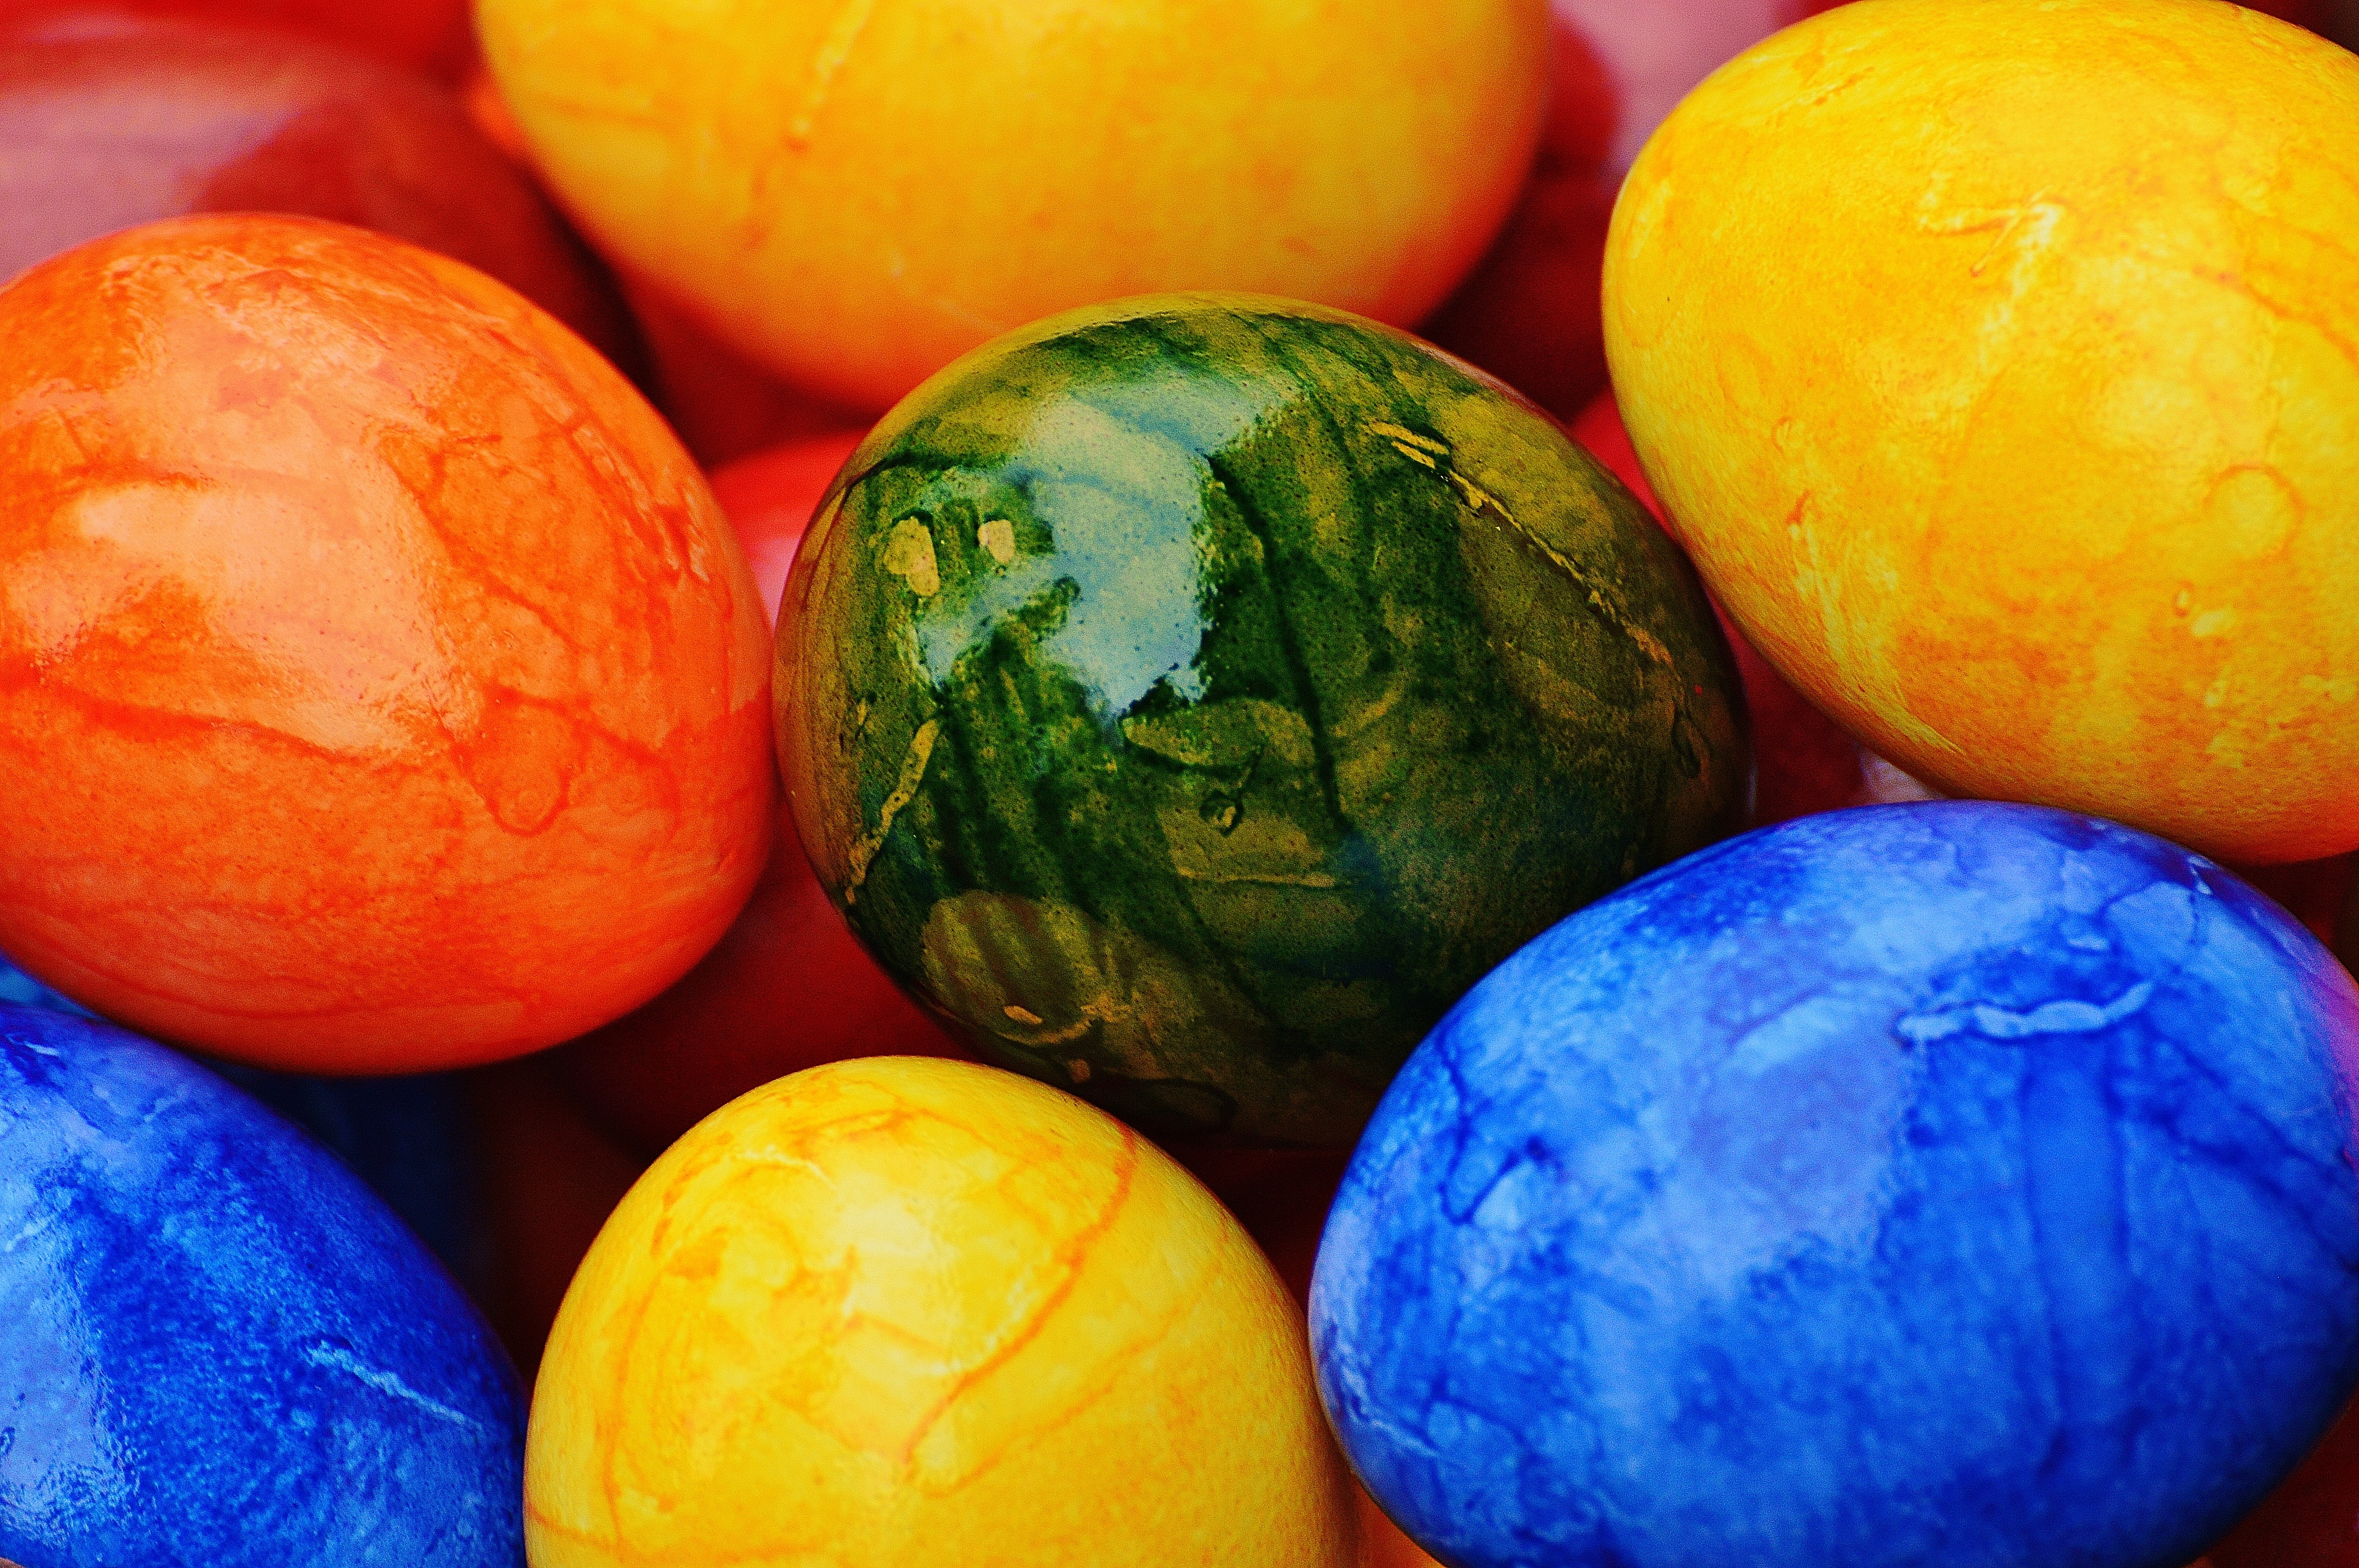
plant, fruit, food, produce, color, colorful, egg, painting, easter, colored, easter eggs, flowering plant, easter egg, happy easter, winter squash, land plant